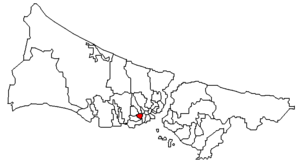
Güngoren est un des 39 districts de la ville d'Istanbul, en Turquie.